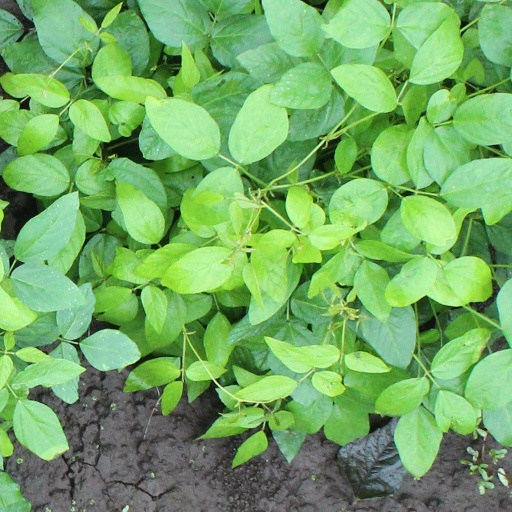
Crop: soybean